Jenson Button

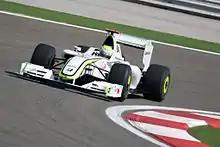
The Brawn BGP 001 car that Button drove to win the championship

Button stayed with Honda for , and continued to be partnered by Barrichello. He and a group of friends went to Lanzarote to establish a base to train for the upcoming season. Button was confident since the technical director Ross Brawn became Honda's team principal and noticed wind tunnel designs of the car. Button began working with human performance coach Michael Collier that year. The Honda RA108 proved to be uncompetitive, and he scored three points that year because he finished sixth at the .